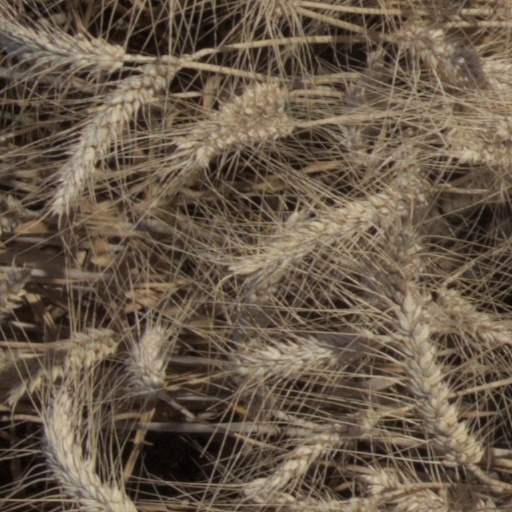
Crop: wheat